Sound recording and reproduction

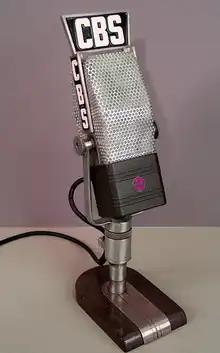
RCA-44, a classic ribbon microphone introduced in 1932. Similar units were widely used for recording and broadcasting in the 1940s and are occasionally still used today.

Sound recording began as a purely mechanical process. Except for a few crude telephone-based recording devices with no means of amplification, such as the telegraphone, it remained so until the 1920s. Between the invention of the phonograph in 1877 and the first commercial digital recordings in the early 1970s, arguably the most important milestone in the history of sound recording was the introduction of what was then called "electrical recording", in which a microphone was used to convert the sound into an electrical signal that was amplified and used to actuate the recording stylus. This innovation eliminated the horn sound resonances characteristic of the acoustic process, produced clearer and more full-bodied recordings by greatly extending the useful range of audio frequencies, and allowed previously unrecordable distant and feeble sounds to be captured. During this time, several radio-related developments in electronics converged to revolutionize the recording process. These included improved microphones and auxiliary devices such as electronic filters, all dependent on electronic amplification to be of practical use in recording.